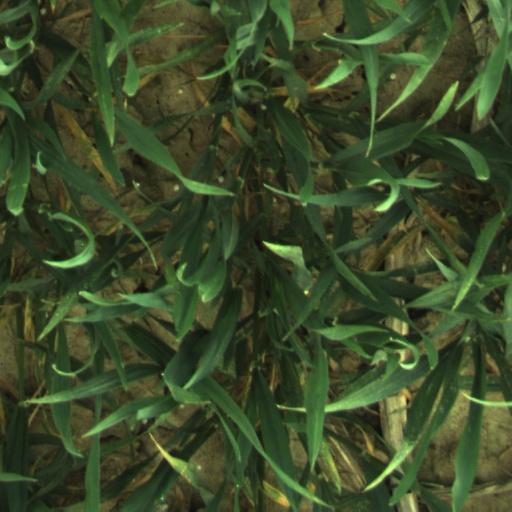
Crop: wheat